Bank of America Stadium

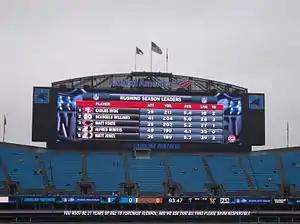
One of the video boards installed in 2014.

During its first few seasons the stadium was considered so far ahead of its time that until the 2013–14 offseason it only underwent minor improvements (aside from seating additions). The most notable of these improvements came in 2007 when the original scoreboards, video boards and displays from 1996 were replaced with 31.5' x 77' Diamond Vision video boards. Four ribbon boards were also installed: two spanning the length of the field on either side and two in opposing corners.